Mir-BART1 microRNA precursor family

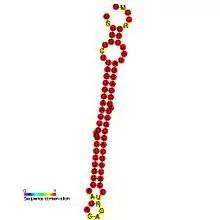
Predicted secondary structure and sequence conservation of mir-BART1

The mir-BART1 microRNA precursor is found in Human herpesvirus 4 (Epstein–Barr virus) and Cercopithicine herpesvirus 15. mir-BART1 is found in all stages of infection but expression is significantly elevated in the lytic stage. In Epstein-Barr virus, mir-BART1 is found in the intronic regions of the BART (Bam HI-A region rightward transcript) gene whose function is unknown. The mature sequence is excised from the 5' arm of the hairpin.